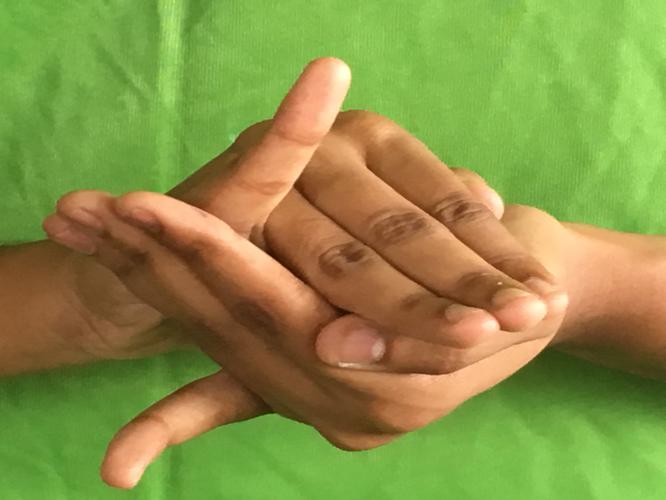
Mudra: Kurma
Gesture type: double_hand